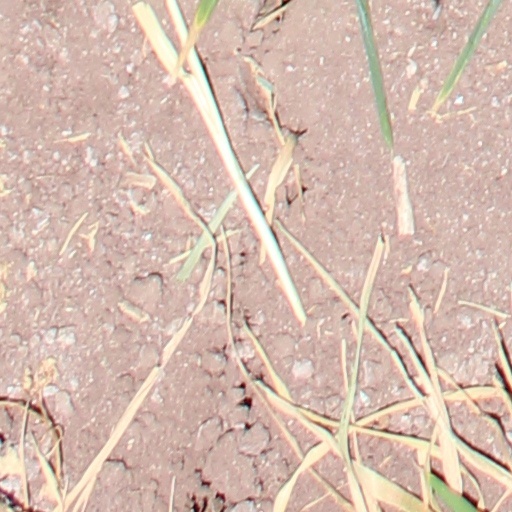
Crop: wheat